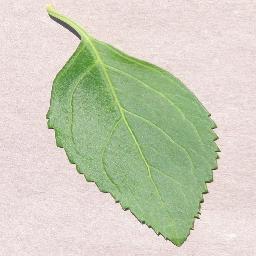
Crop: cherry
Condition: (including_sour)_healthy